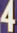
Number: 4